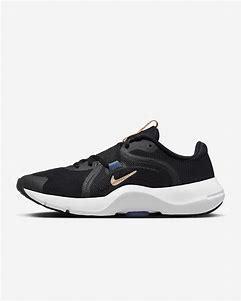
Brand: Nike
Model: In Season Tr 13